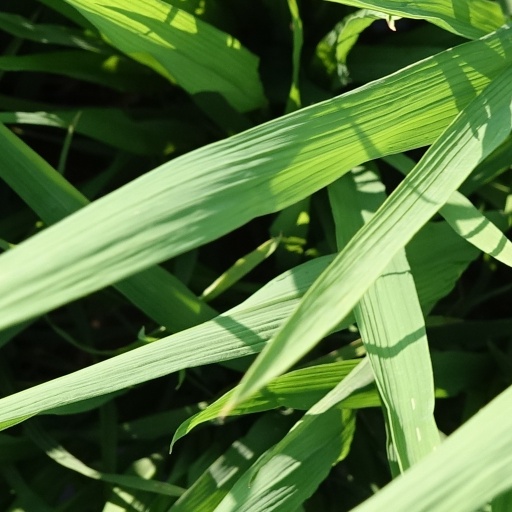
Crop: rice